Trapezoidal thread form

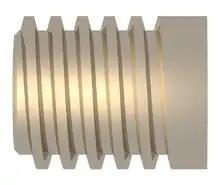
Metric trapezoid thread, TR-40×7.

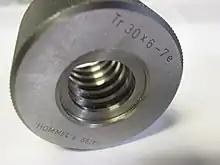
A thread pitch gauge with metric Tr30 threads (30 mm diameter, 6 mm pitch, tolerance class 7e).

Trapezoidal thread forms are screw thread profiles with trapezoidal outlines. They are the most common forms used for leadscrews (power screws). They offer high strength and ease of manufacture. They are typically found where large loads are required, as in a vise or the leadscrew of a lathe. Standardized variations include multiple-start threads, left-hand threads, and self-centering threads (which are less likely to bind under lateral forces).